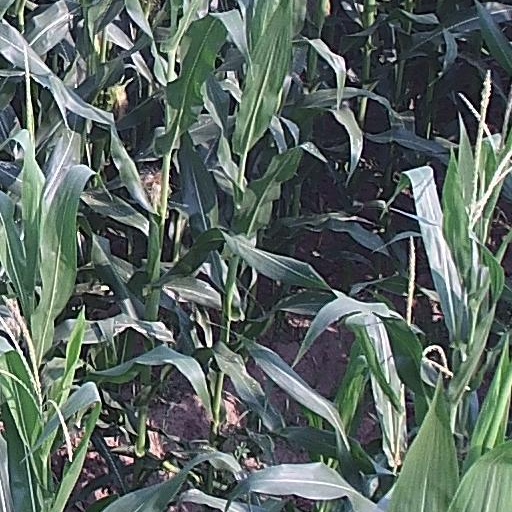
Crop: maize; corn